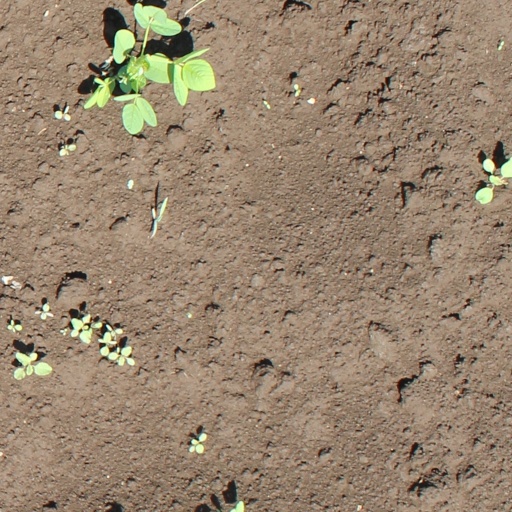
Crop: soybean